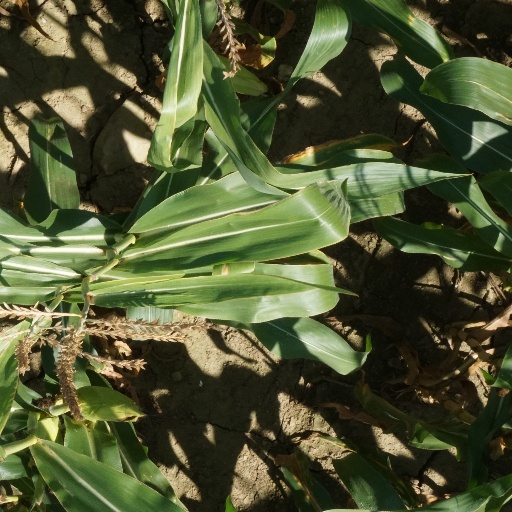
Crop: maize; corn